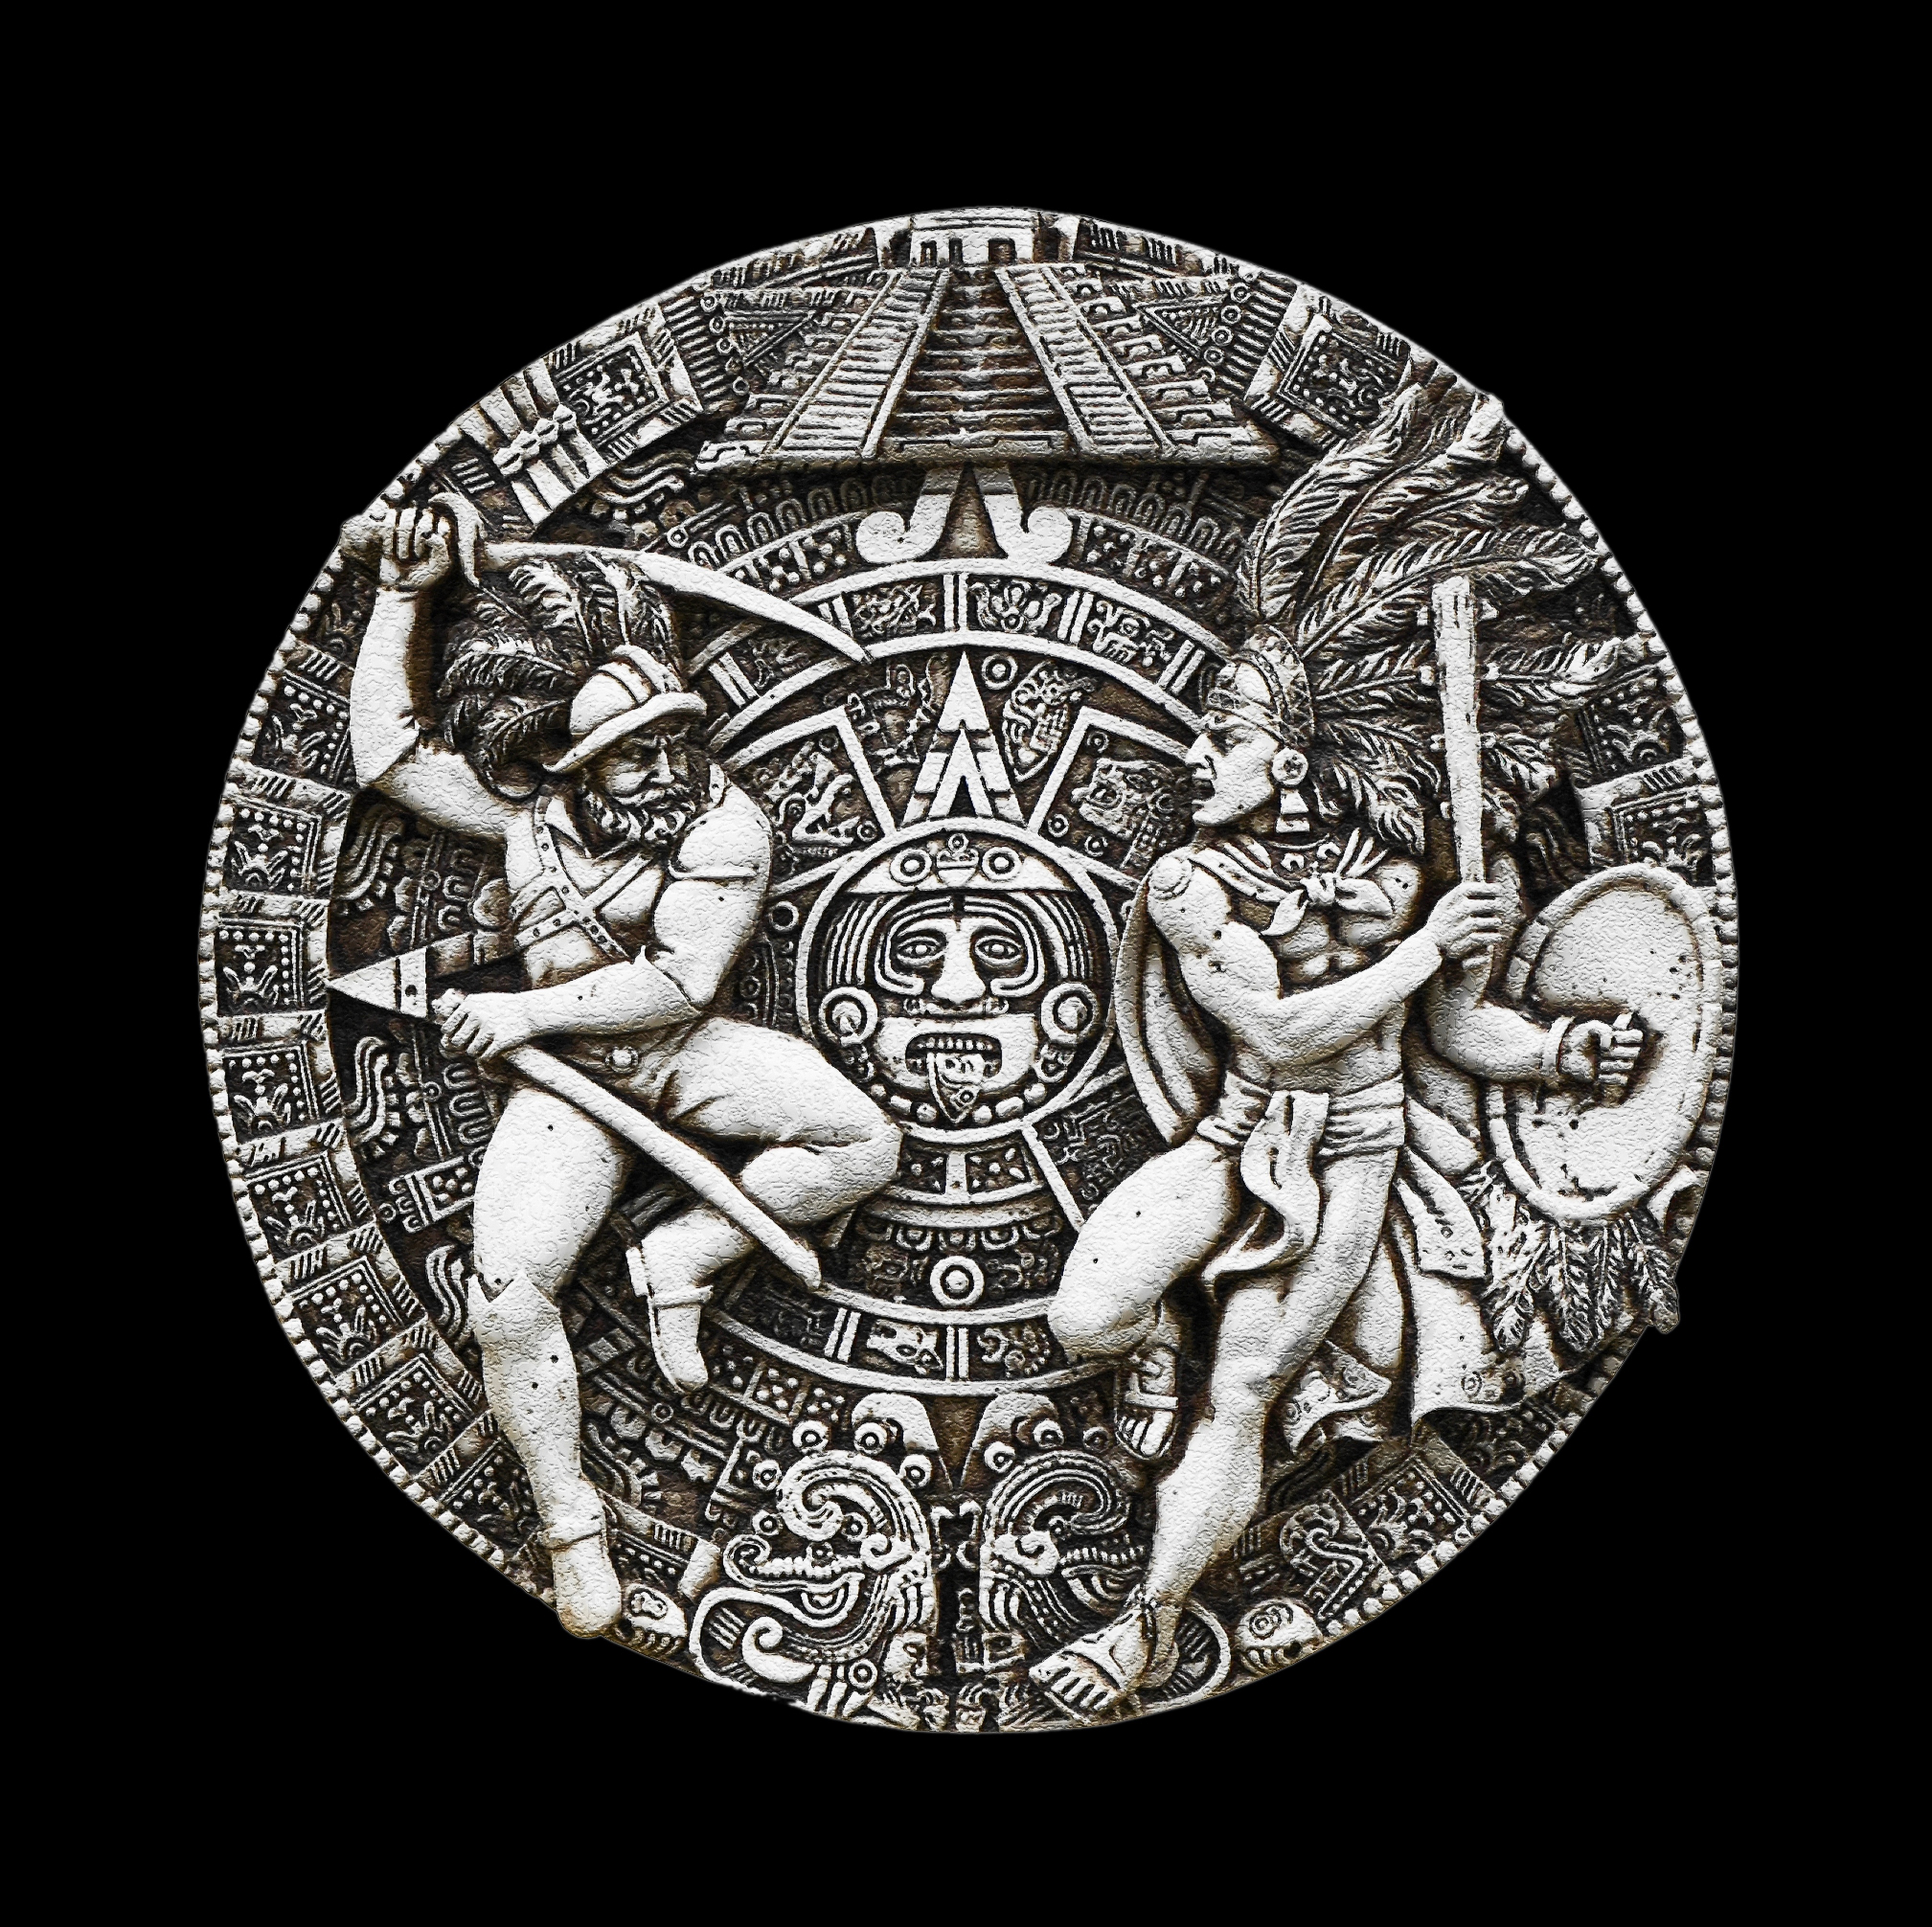
pattern, money, decor, circle, currency, motif, dishware